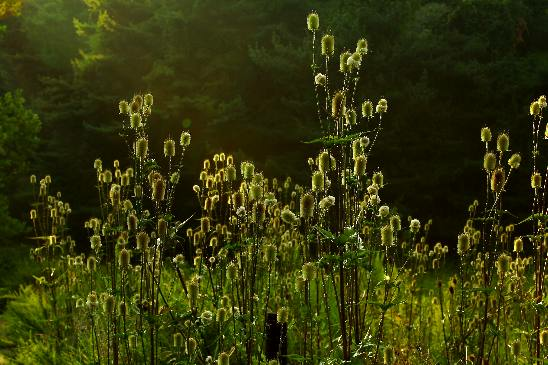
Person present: No